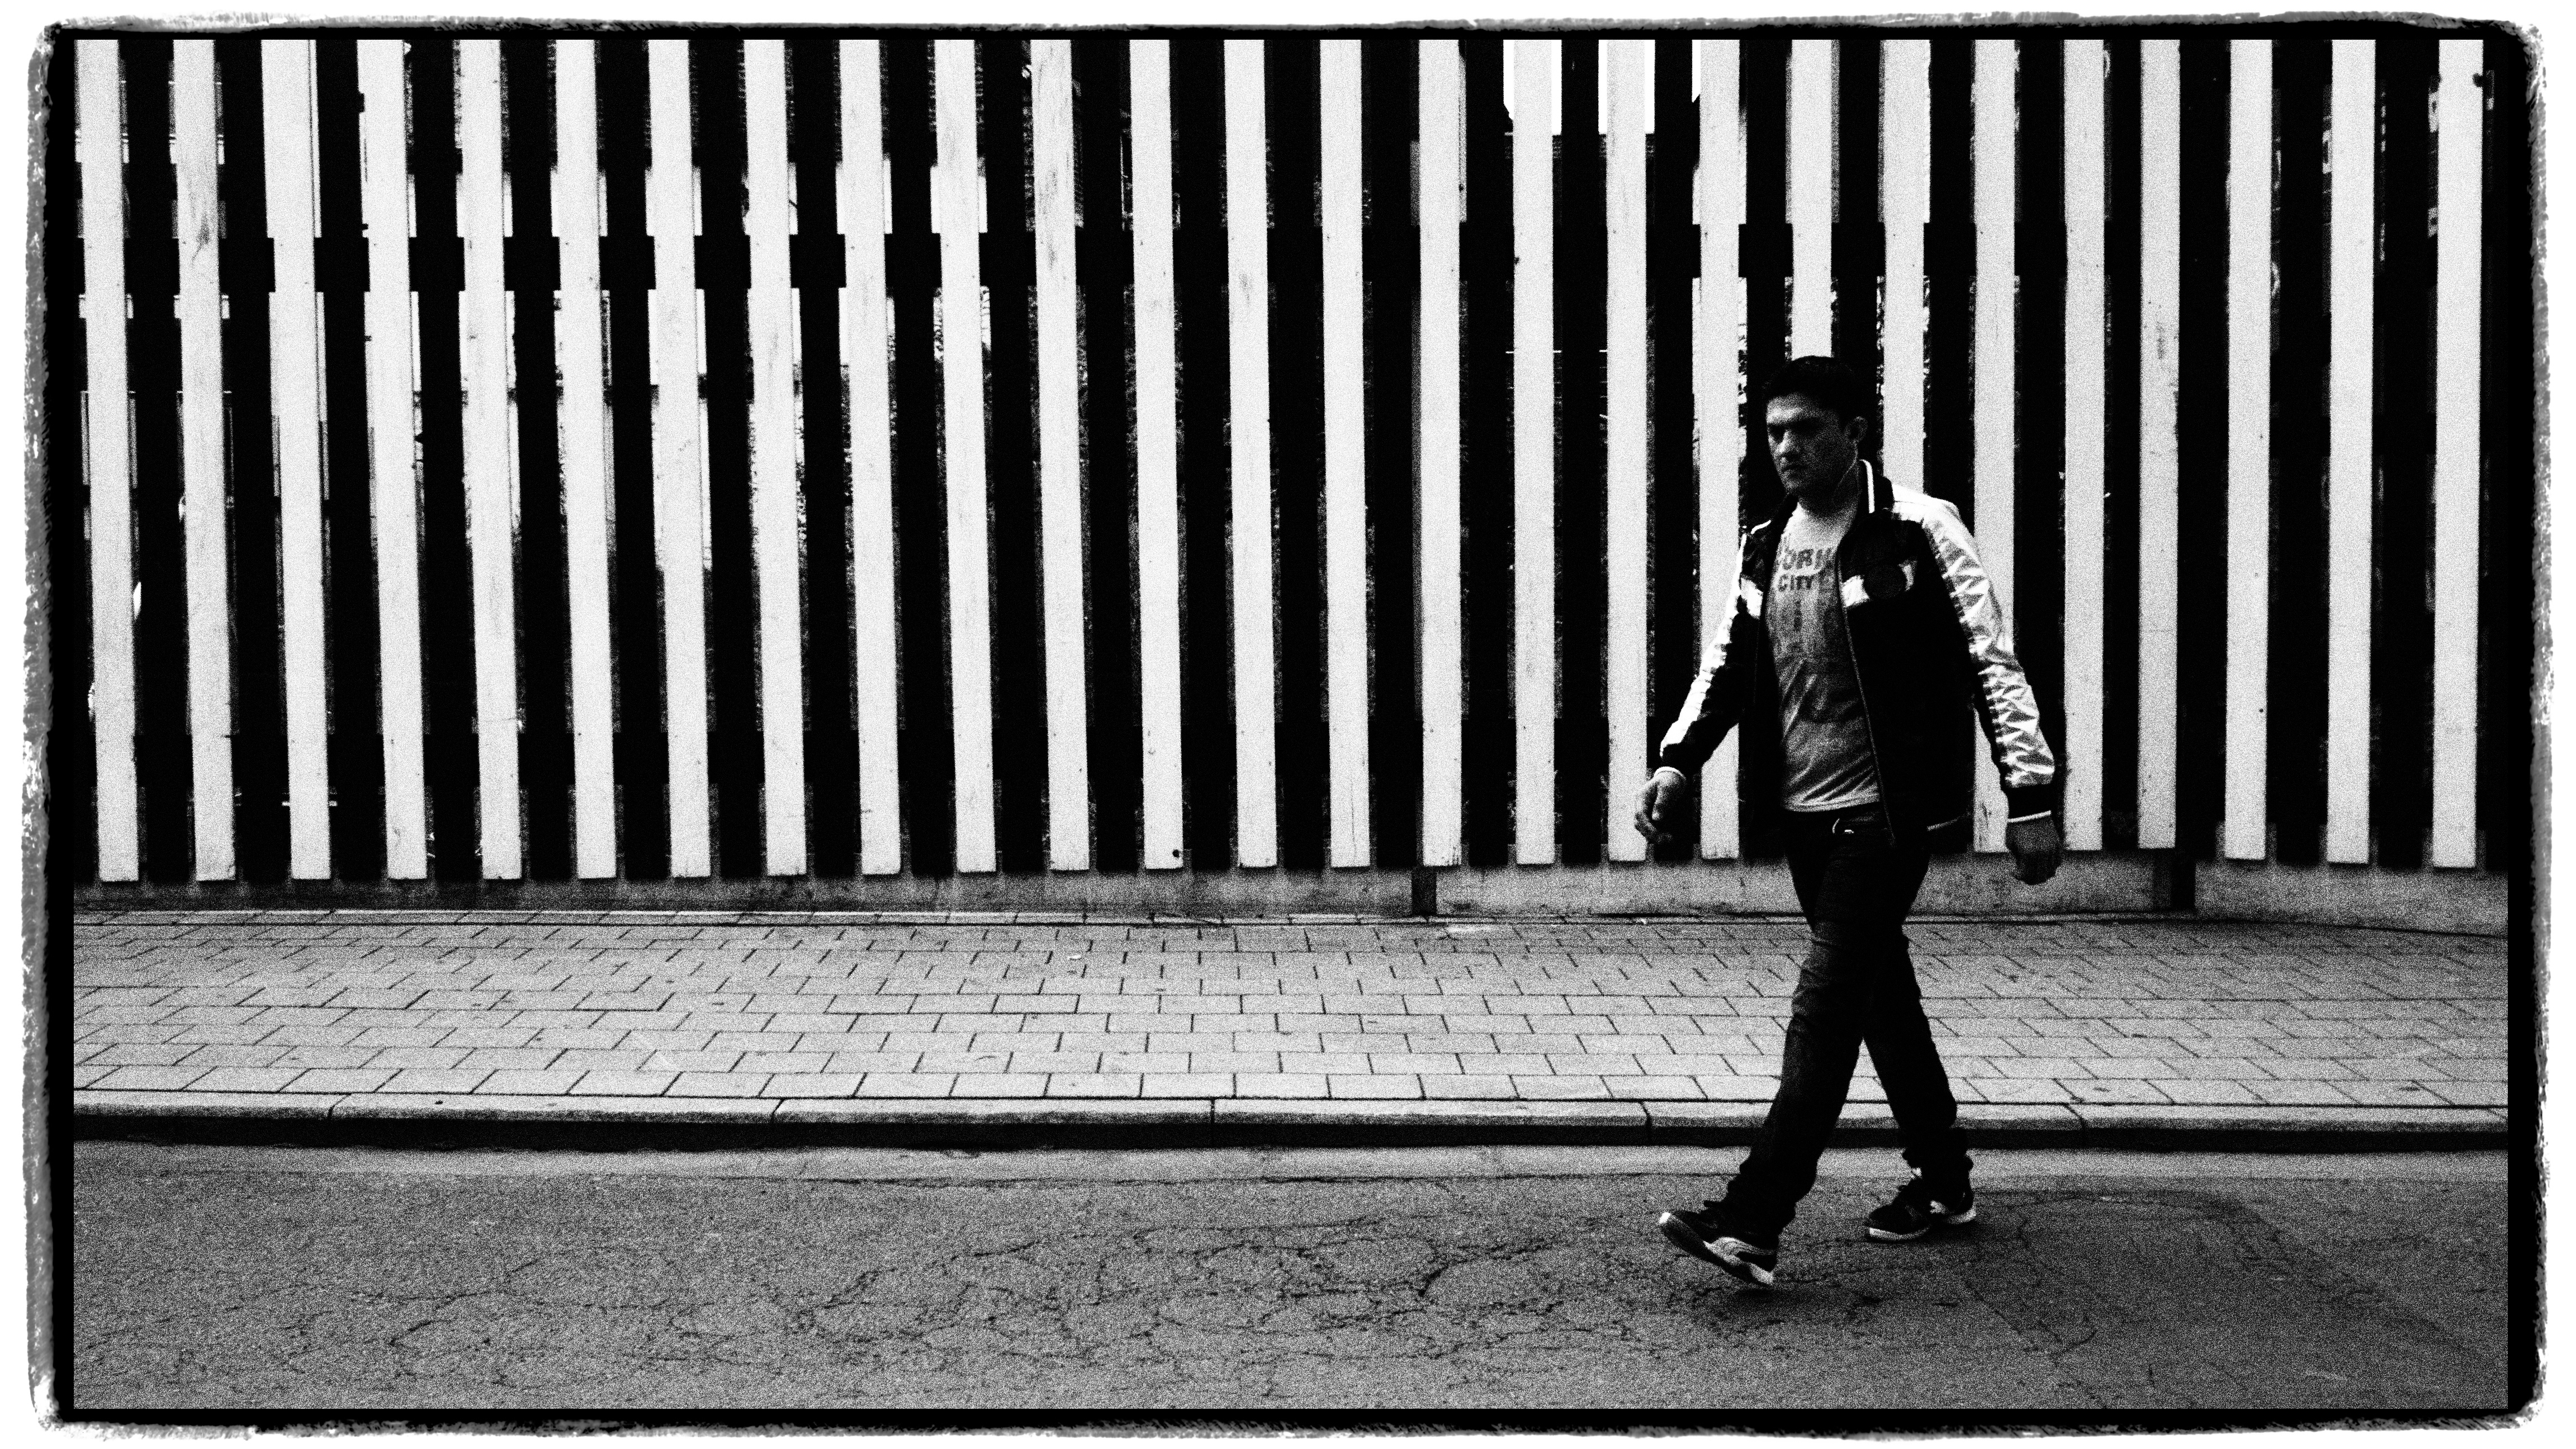
black and white, white, street, photography, ebook, training, black, monochrome, streetphotography, flickr, thomas, video, olympus, photograph, omd, image, fuji, leica, monochrom, leuthard, hcb, thomasleuthard, monochrome photography, human positions